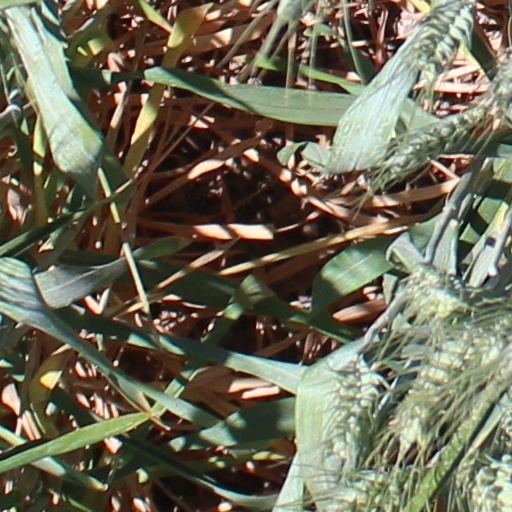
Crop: wheat